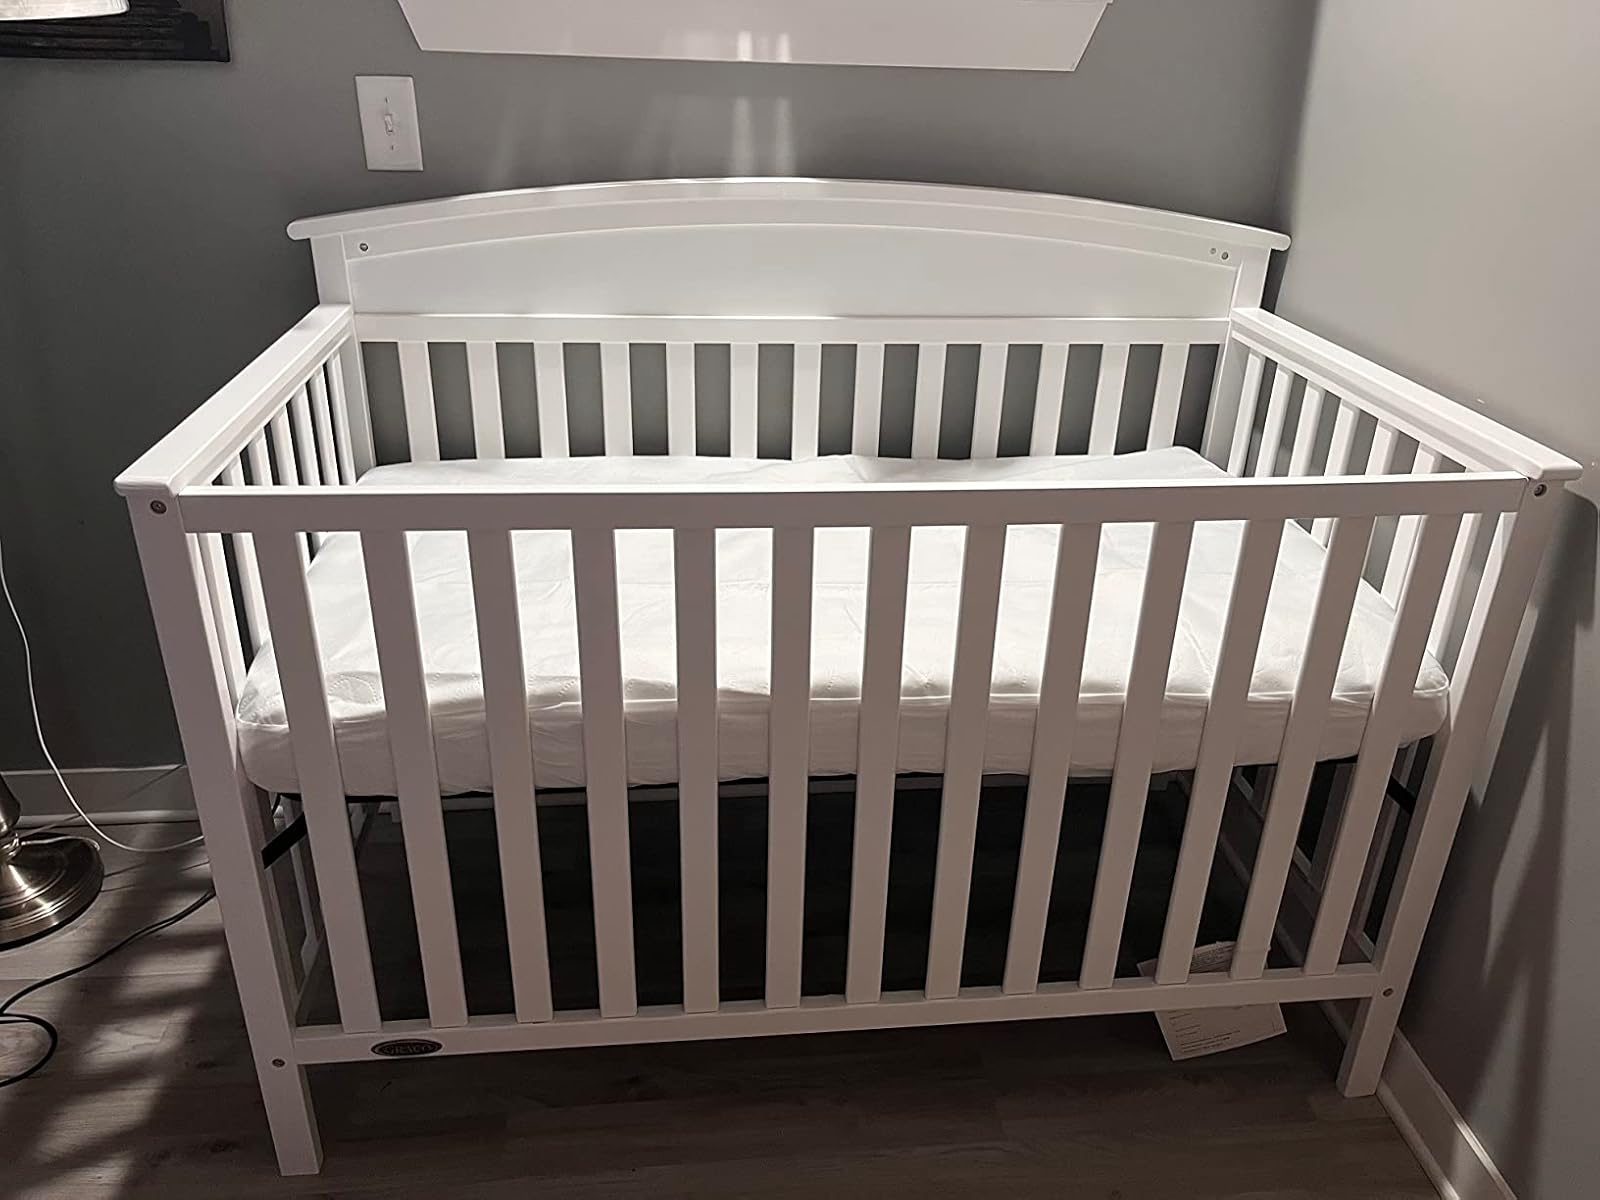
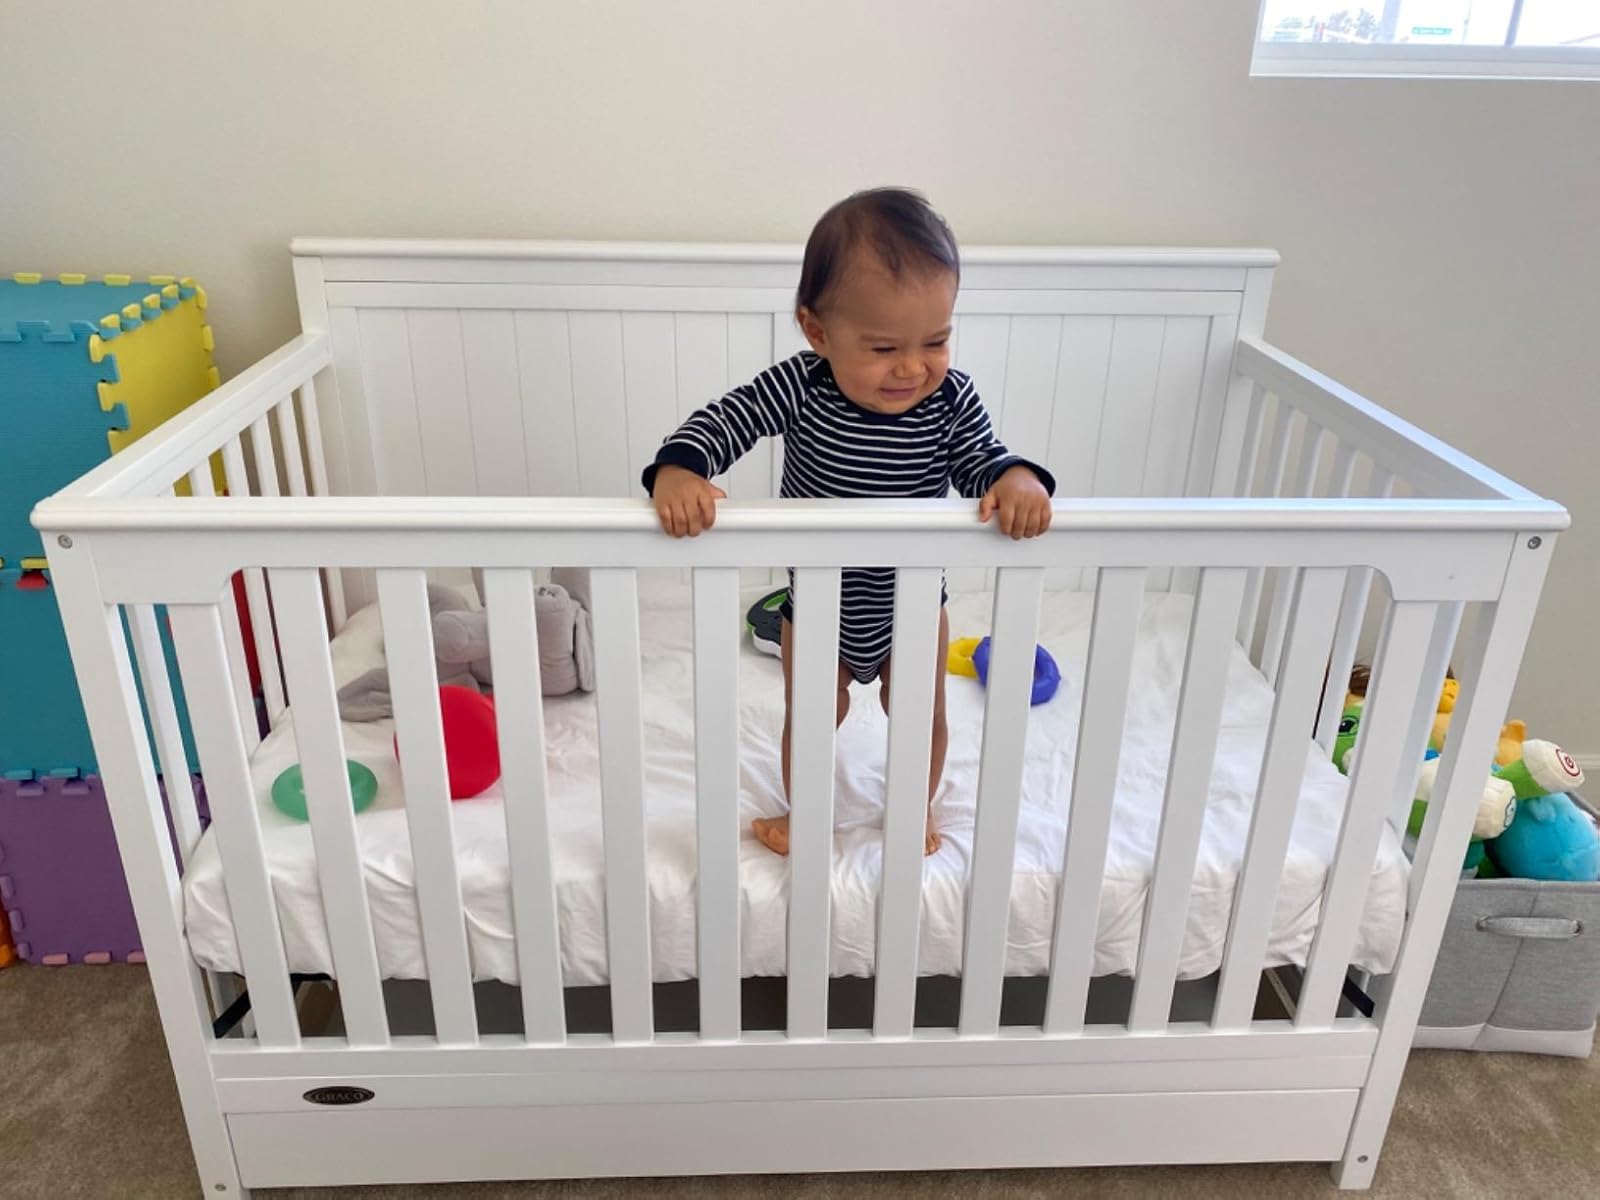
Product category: products_crib
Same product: no